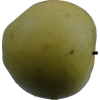
Label: Apple 13